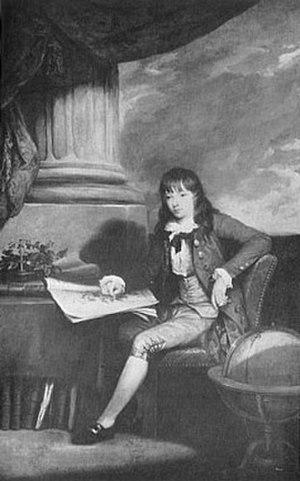
Joseph Banks, né le 13 février 1743 à Londres et mort le 19 juin 1820 à Londres, est un naturaliste britannique, passionné de botanique, qui participa au premier voyage de James Cook autour du monde. Cet aristocrate foncier, imprégné des idées de progrès, devint le grand patron des sciences britanniques de la fin du XVIIIᵉ siècle. À la tête de la Royal Society pendant plus 41 ans, il réussit à infléchir l'étude des sciences naturelles vers les applications pratiques au service du développement économique de l'empire britannique.